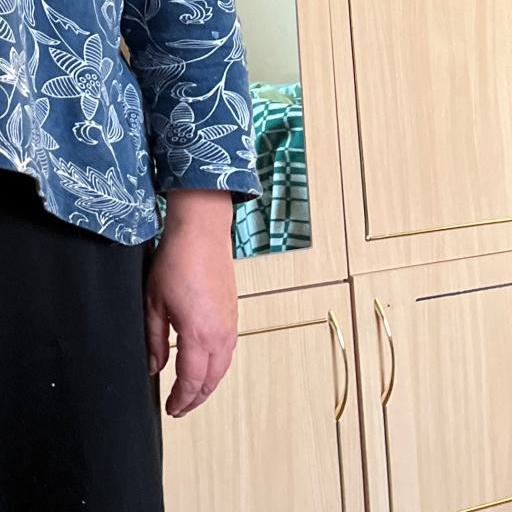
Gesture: no_gesture